List of The Gifted characters

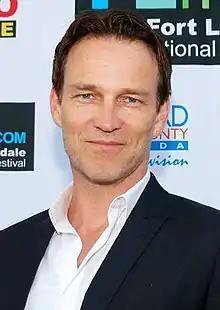
Stephen Moyer

Reed Strucker (portrayed by Stephen Moyer) is a father trying to balance his family responsibilities with his job as a district attorney. His father repressed his x-gene when he was a child, without his knowledge. In the beginning of the second season, Reed's stress causes his powers of disintegration to emerge uncontrollably.